Fort Amsterdam

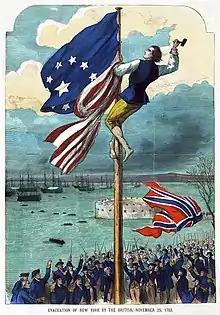
John Van Arsdale securing the American flag

About 1640 conflicts with the Indians, who were robbing and murdering settlers for their fur and other goods, had increased into war. The garrison at Fort Amsterdam in 1643 consisted of only fifty to sixty soldiers, who were lacking in discipline and were often disorderly. The situation prompted Kieft to establish a code of military law for members of the garrison while on duty, which included stiff fines for blasphemy, slandering, intoxication or failure to appear for duty. The code was read aloud by a corporal every time the soldiers appeared for duty. After four years of fighting with the Indians a peace was finally reestablished in 1645. Under Kieft, however, public revenues overall were not forthcoming, smuggling was frequent and severely compromising legitimate trade, discontent and disorder was prevalent throughout the community, while protests and appeals for reform had no effect in getting Kieft and his subordinates to address the situation effectively. Subsequently, when Peter Stuyvesant arrived at Fort Amsterdam in 1647 he was joyfully received. He was accompanied by Reverend Johannes Backerus, who was to replace Bogardus.